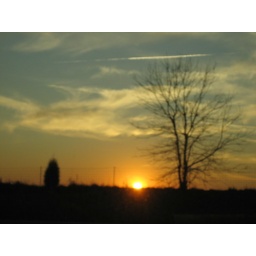
I took this through a smudgy window while in the passenger seat of a car.